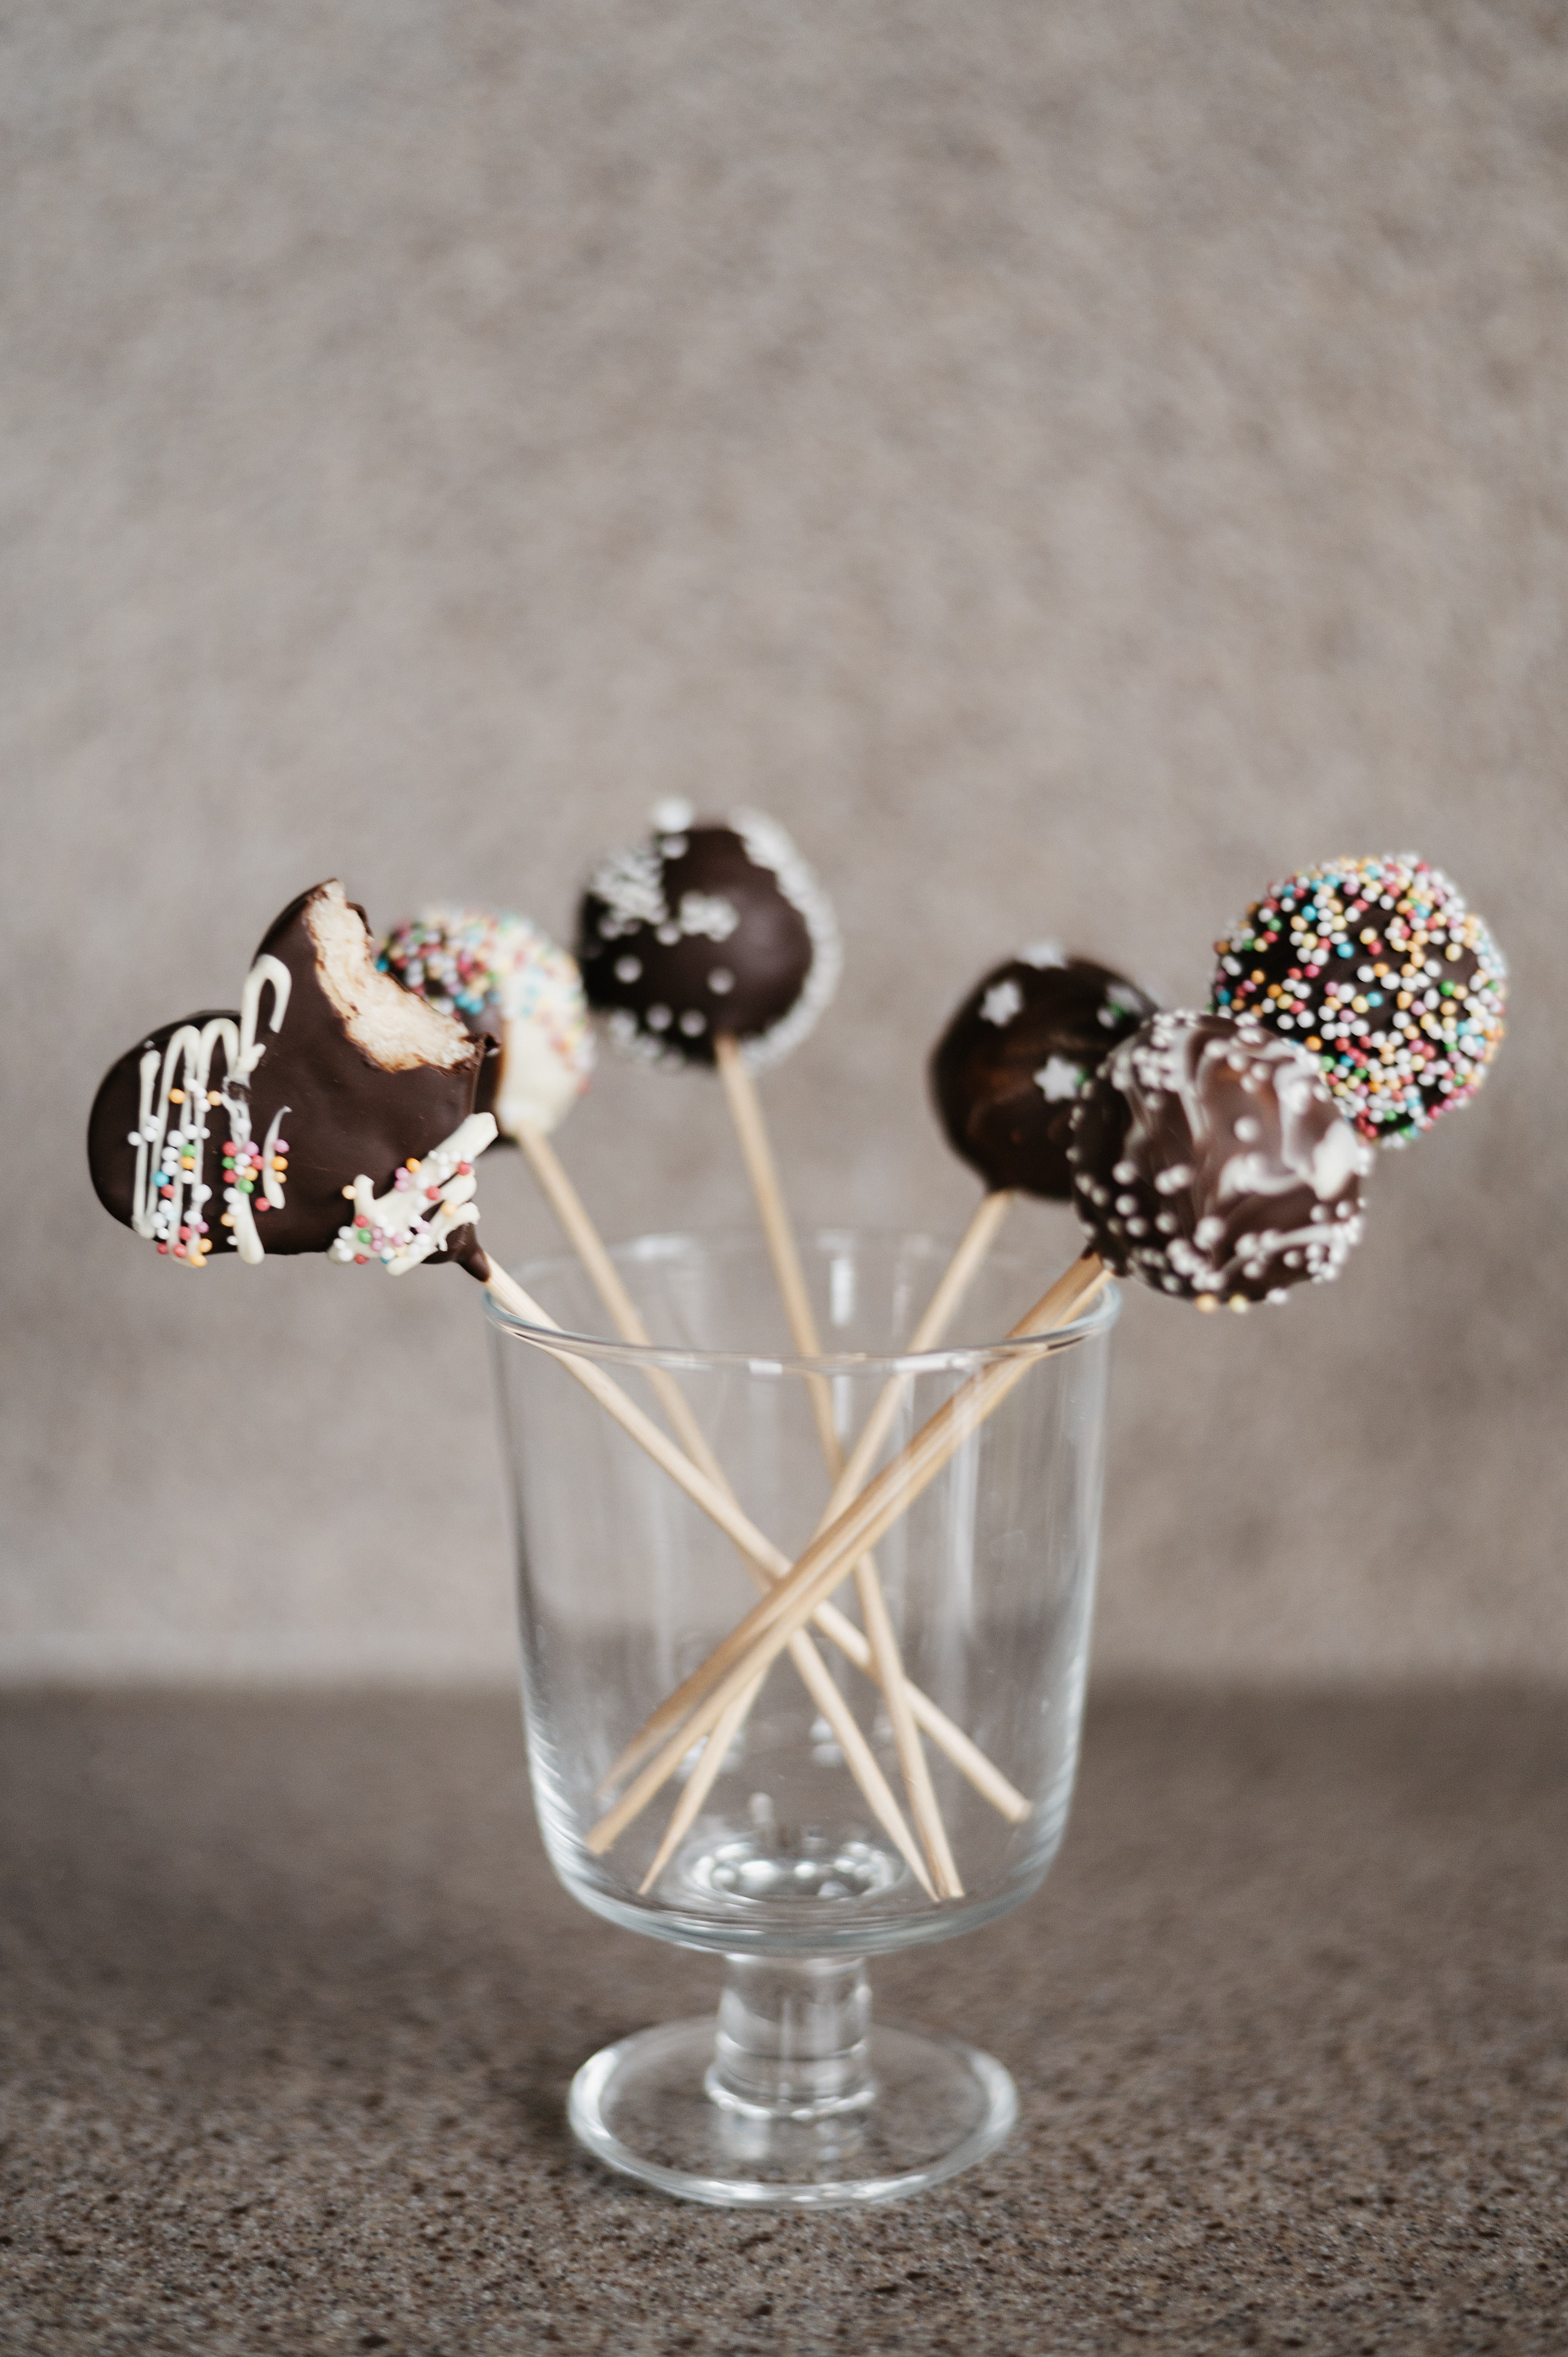
chocolates, plant, drinkware, gesture, barware, art, glass, tableware, flooring, lollipop, sweetness, petal, fashion accessory, confectionery, jewellery, still life photography, stemware, macro photography, metal, shadow, still life, finger food, grass, cut flowers, plant stem, artifact, ingredient